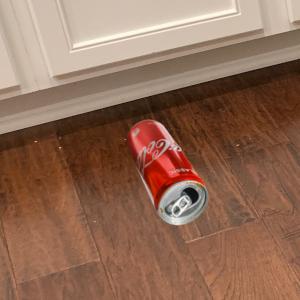
Label: cans